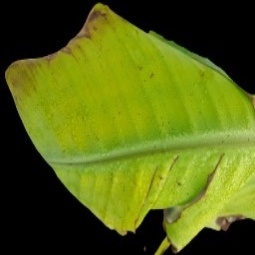
Label: Magnesium